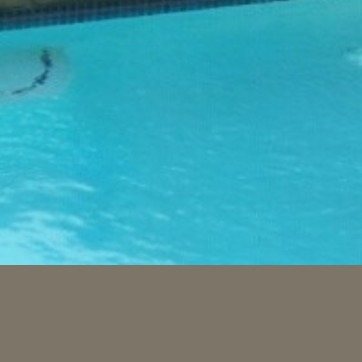
Material: water